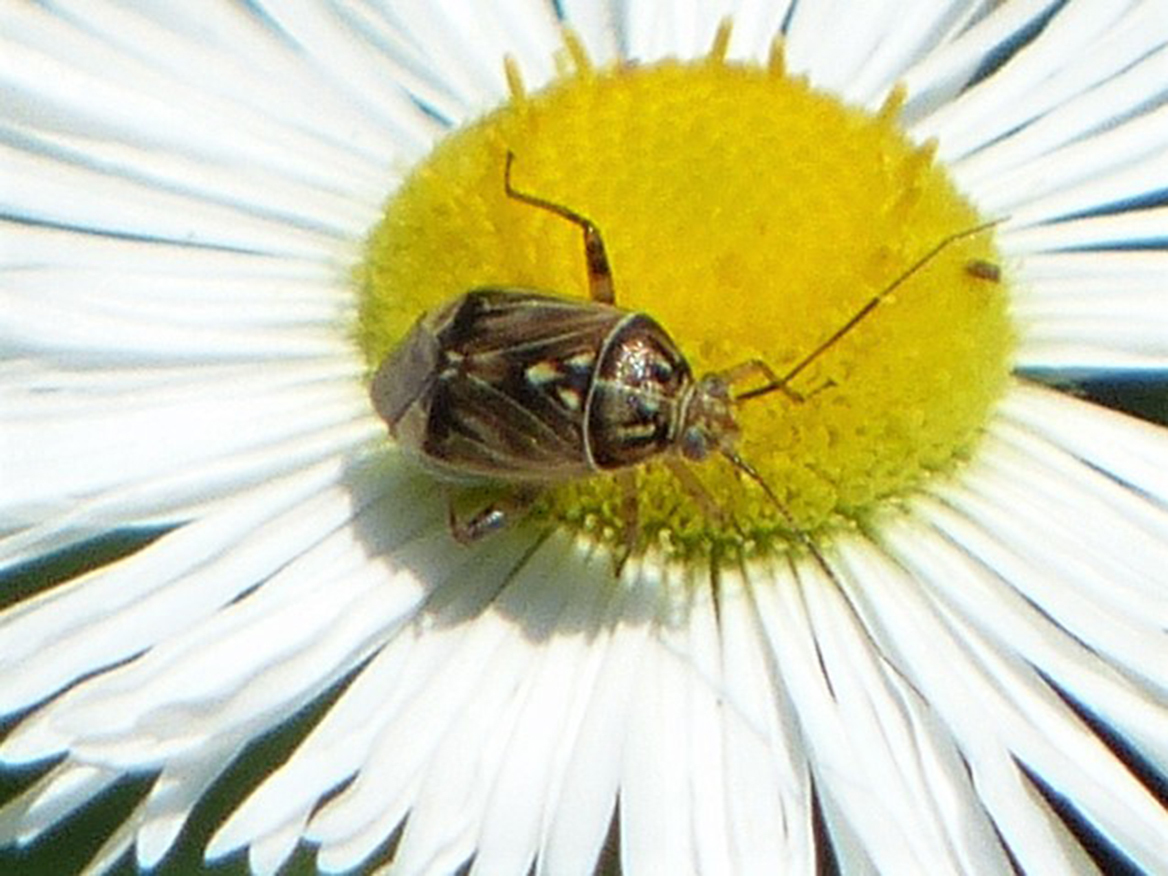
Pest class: lygus_bug